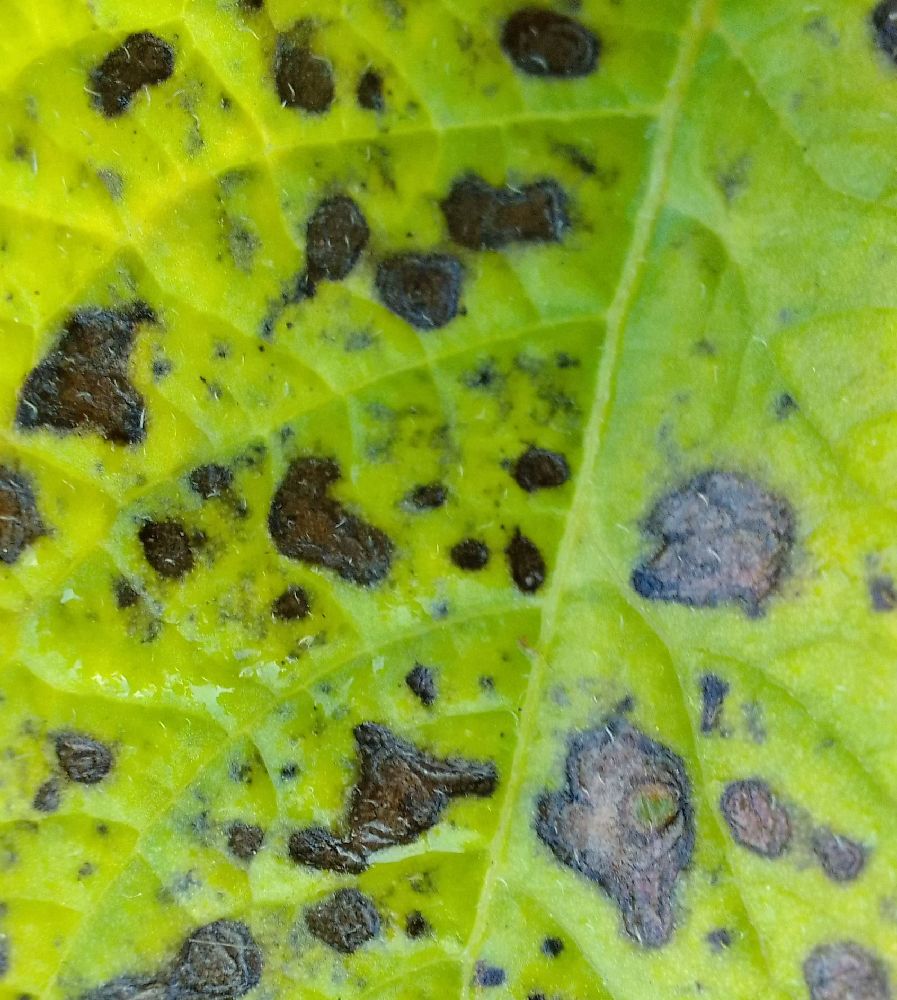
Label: Early blight